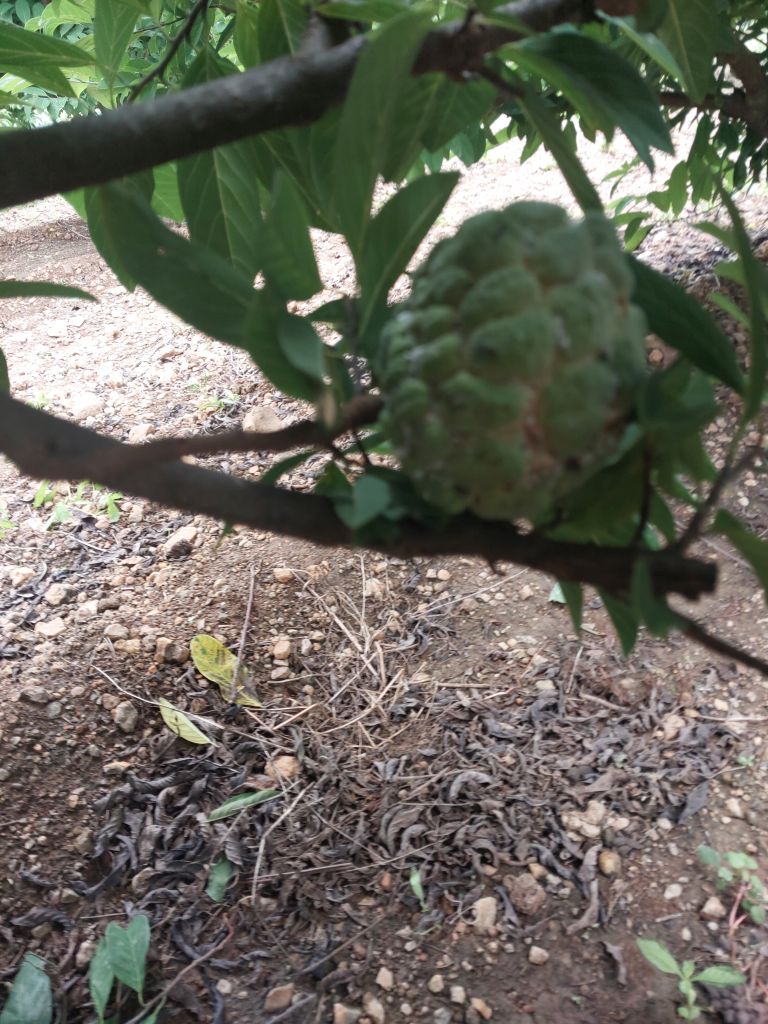
Disease label: Mealy Bug